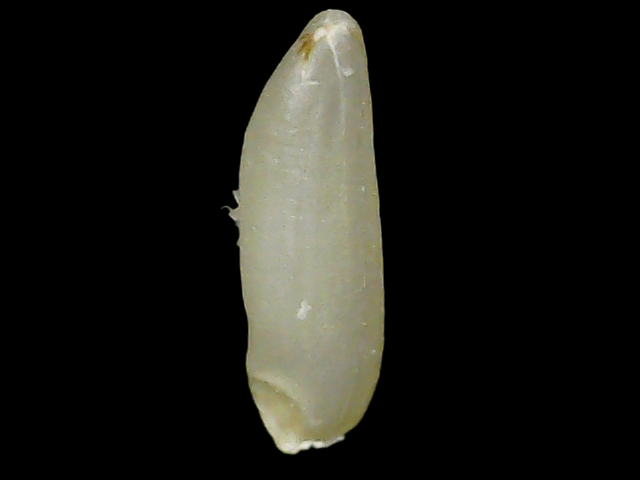
Rice variety: Binadhan26